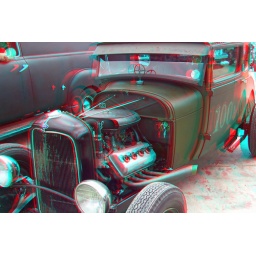
Hot-rod car Shoreham aircraft museum @ ruxley manor in anaglyph 3D stereo red cyan glasses to view